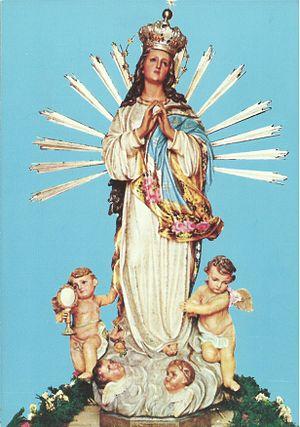
L'Immaculée Conception est la conception de la Vierge Marie « sans tache », c'est-à-dire exempte du péché originel. Il s'agit d'un dogme de l'Église catholique qui a été proclamé, le 8 décembre 1854 par le pape Pie IX par la bulle Ineffabilis Deus, mais cette croyance existait déjà chez les Pères de l'Église au IVᵉ siècle. Elle est souvent confondue par erreur avec la conception virginale de Jésus-Christ, c'est-à-dire le dogme de l'Incarnation, mais elle ne concerne que la conception de Marie elle-même.